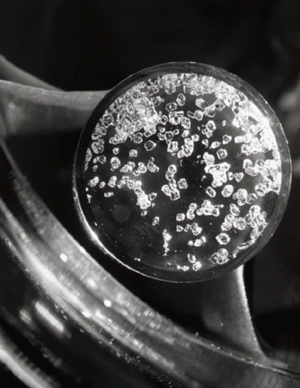
La chimie minérale, aussi appelée chimie inorganique, est la branche la plus ancienne de la chimie. Elle comporte l'étude des divers corps simples existant dans la nature ou obtenus artificiellement et celle des composés qu'ils engendrent en réagissant les uns sur les autres, à l'exception des combinaisons avec le carbone qui sont étudiées à part et font l'objet de la chimie organique. Cependant quelques composés simples du carbone sont classés parmi les composés inorganiques. Une étude particulière est celle des propriétés et de la synthèse des composés inorganiques artificiels, laquelle inclut les composés organométalliques. Ce domaine couvre tous les composés chimiques à l'exception des myriades de composés organiques qui sont basés sur un squelette carboné et comportent habituellement des liaisons C-H. À l'origine basée sur des arguments historiques, cette distinction est de nos jours loin d'être absolue, et de nombreux recouvrements existent en particulier dans le domaine de la chimie organométallique.